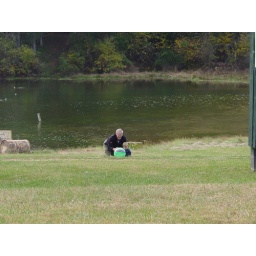
Big Papa and Katie playing ball in the grass